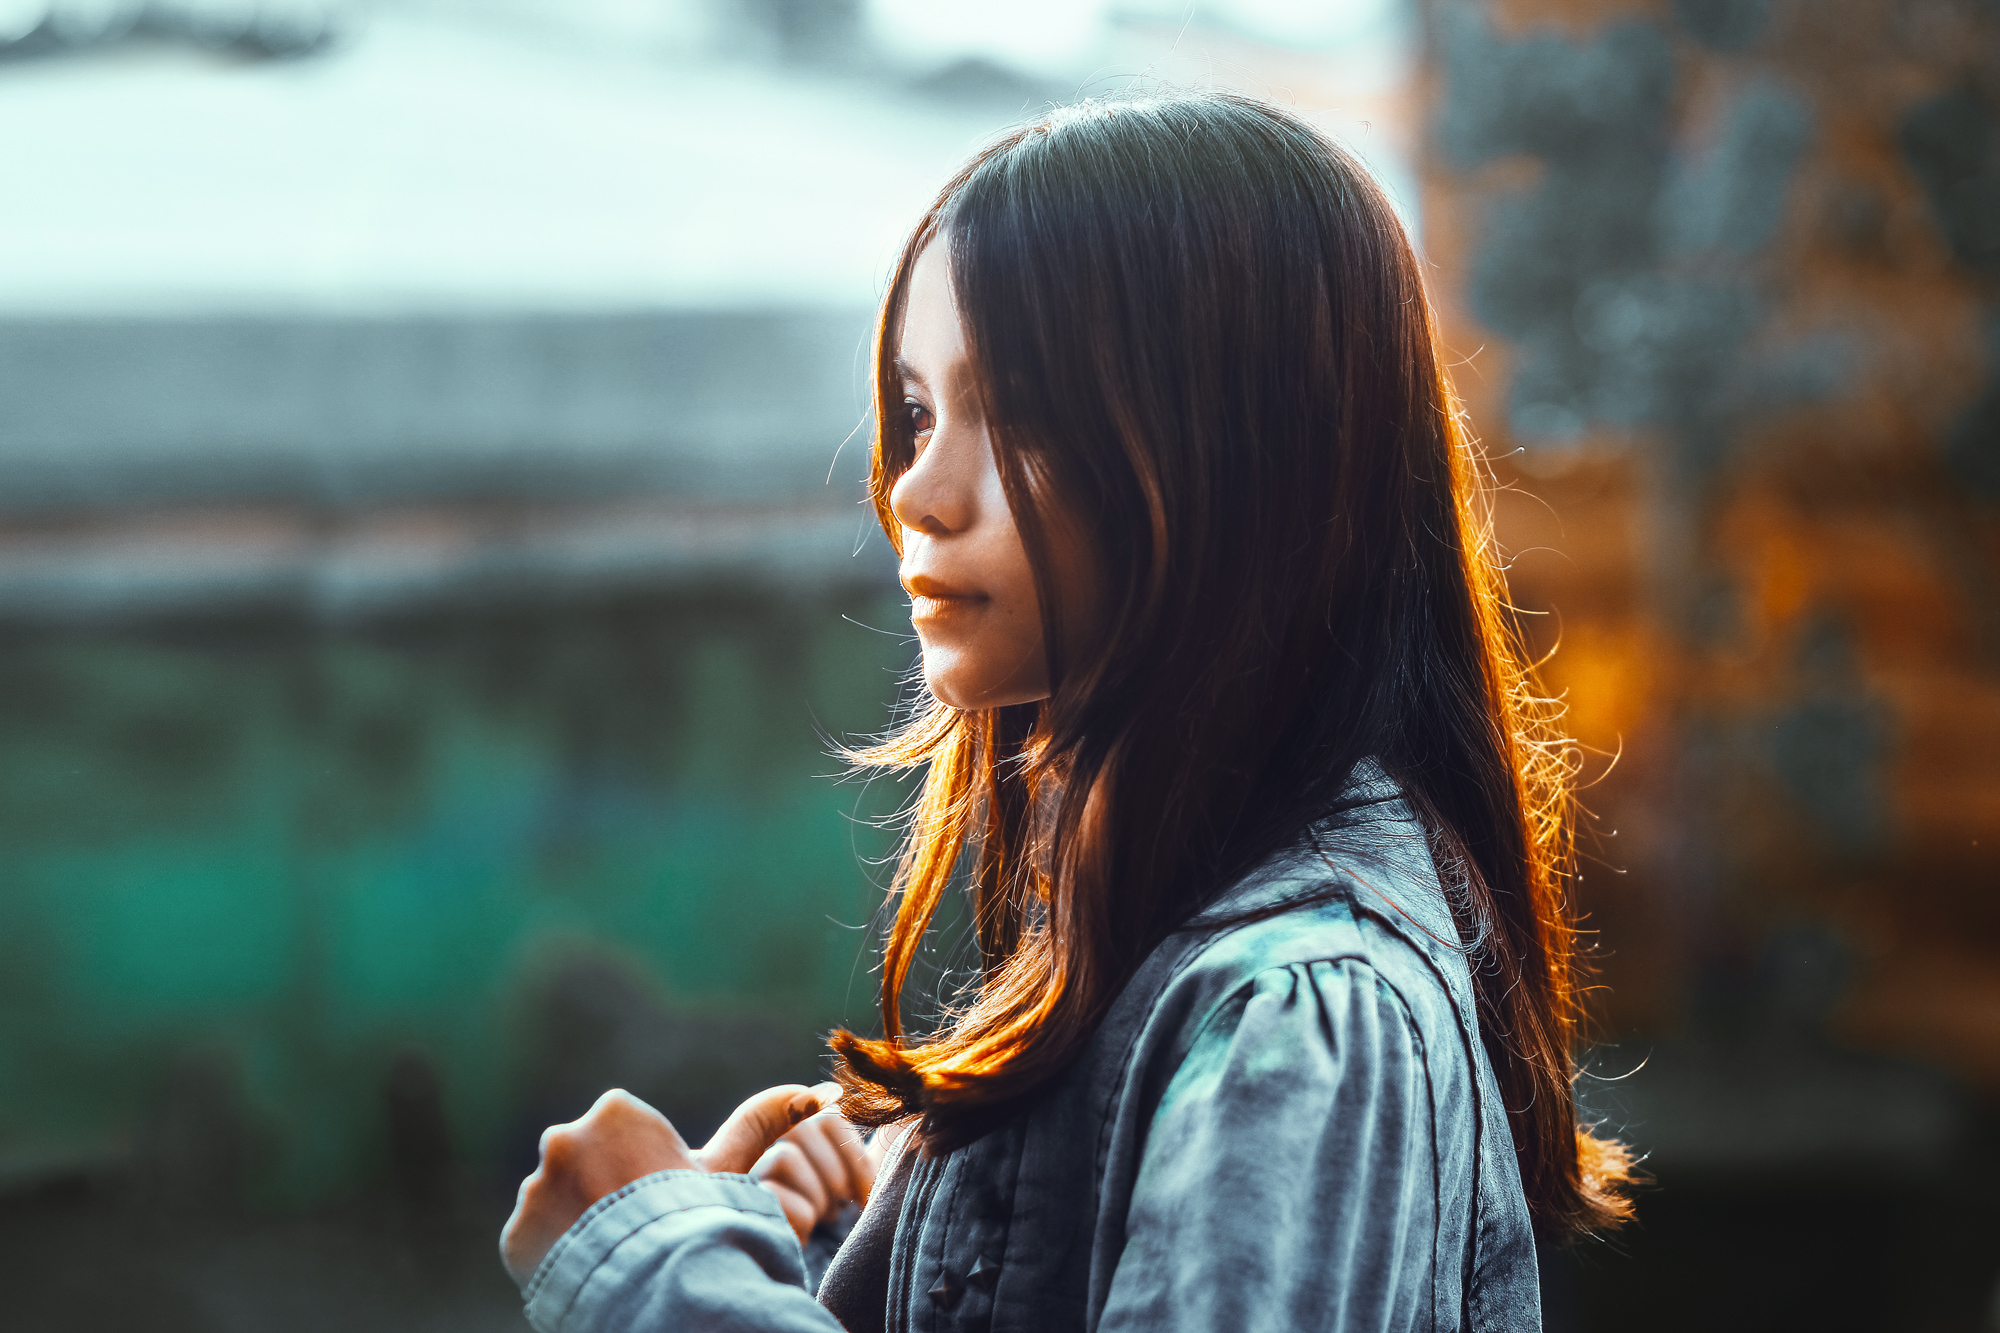
woman, hair, hairstyle, smile, flash photography, happy, People in nature, black hair, grass, long hair, fun, leisure, brown hair, event, sitting, child, portrait photography, street, recreation, toddler, jewellery, tourism